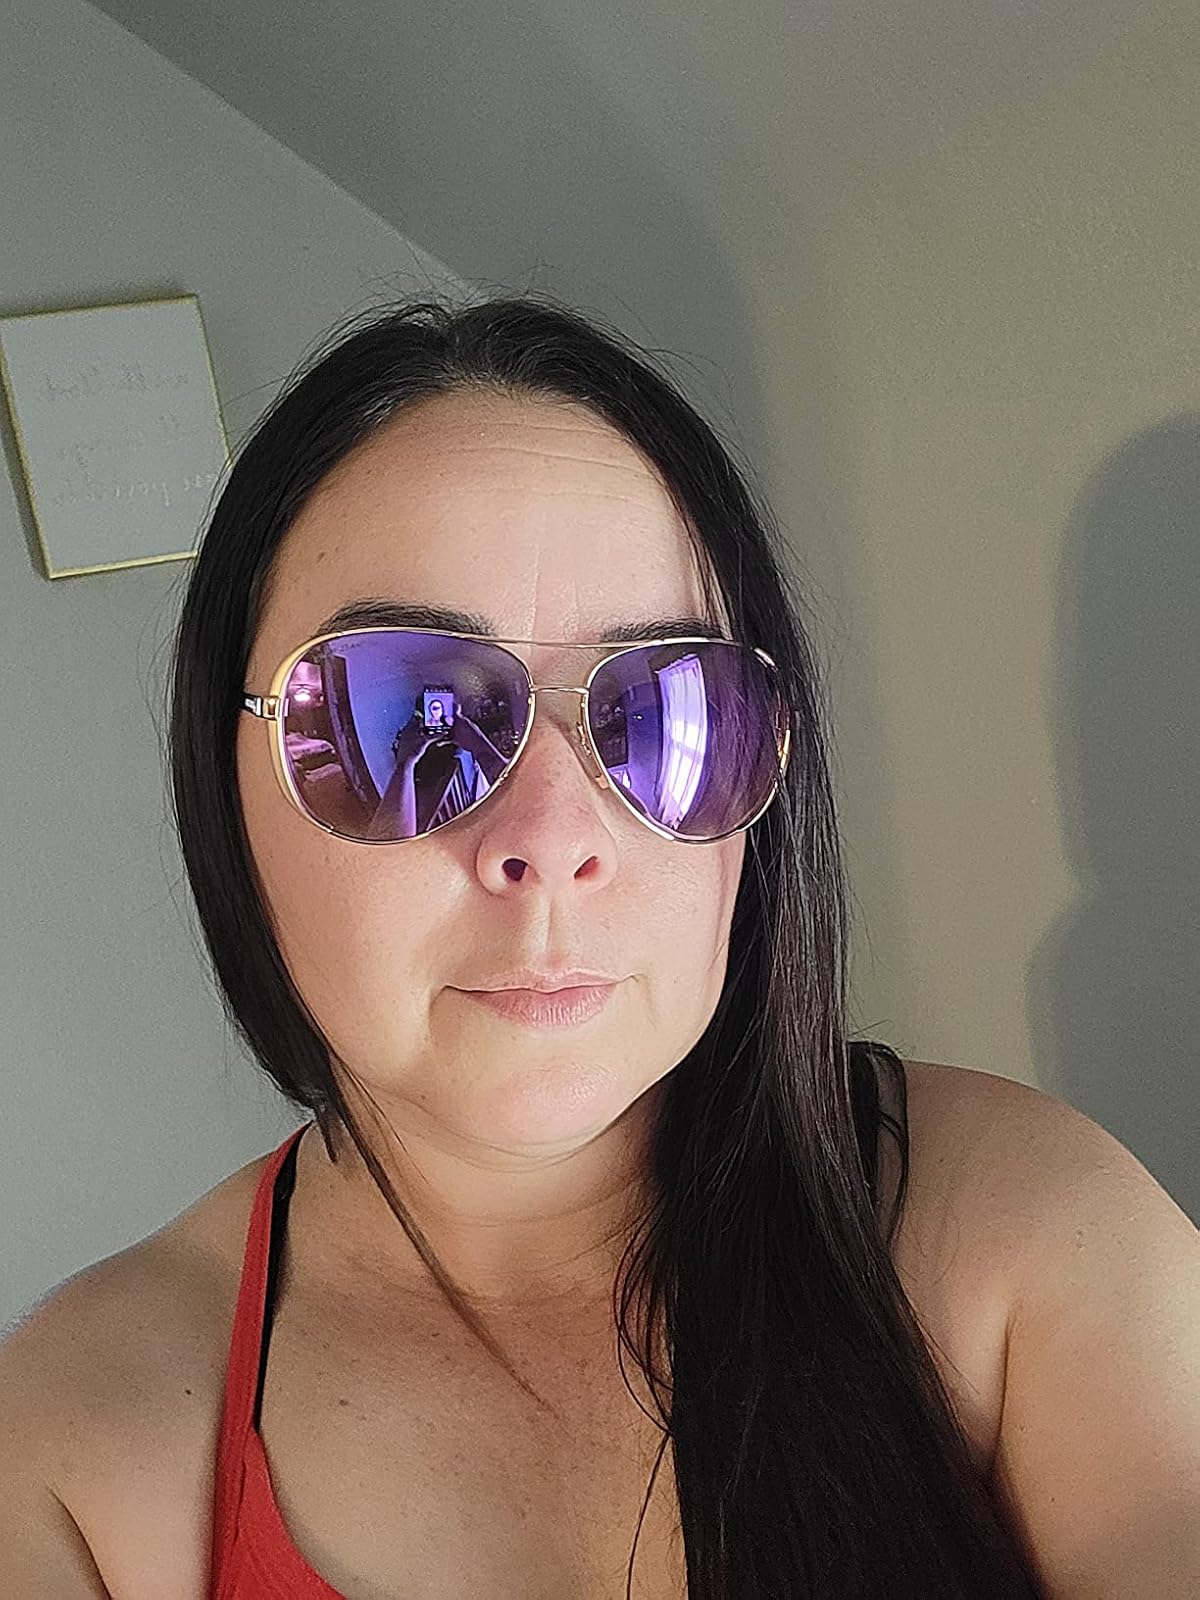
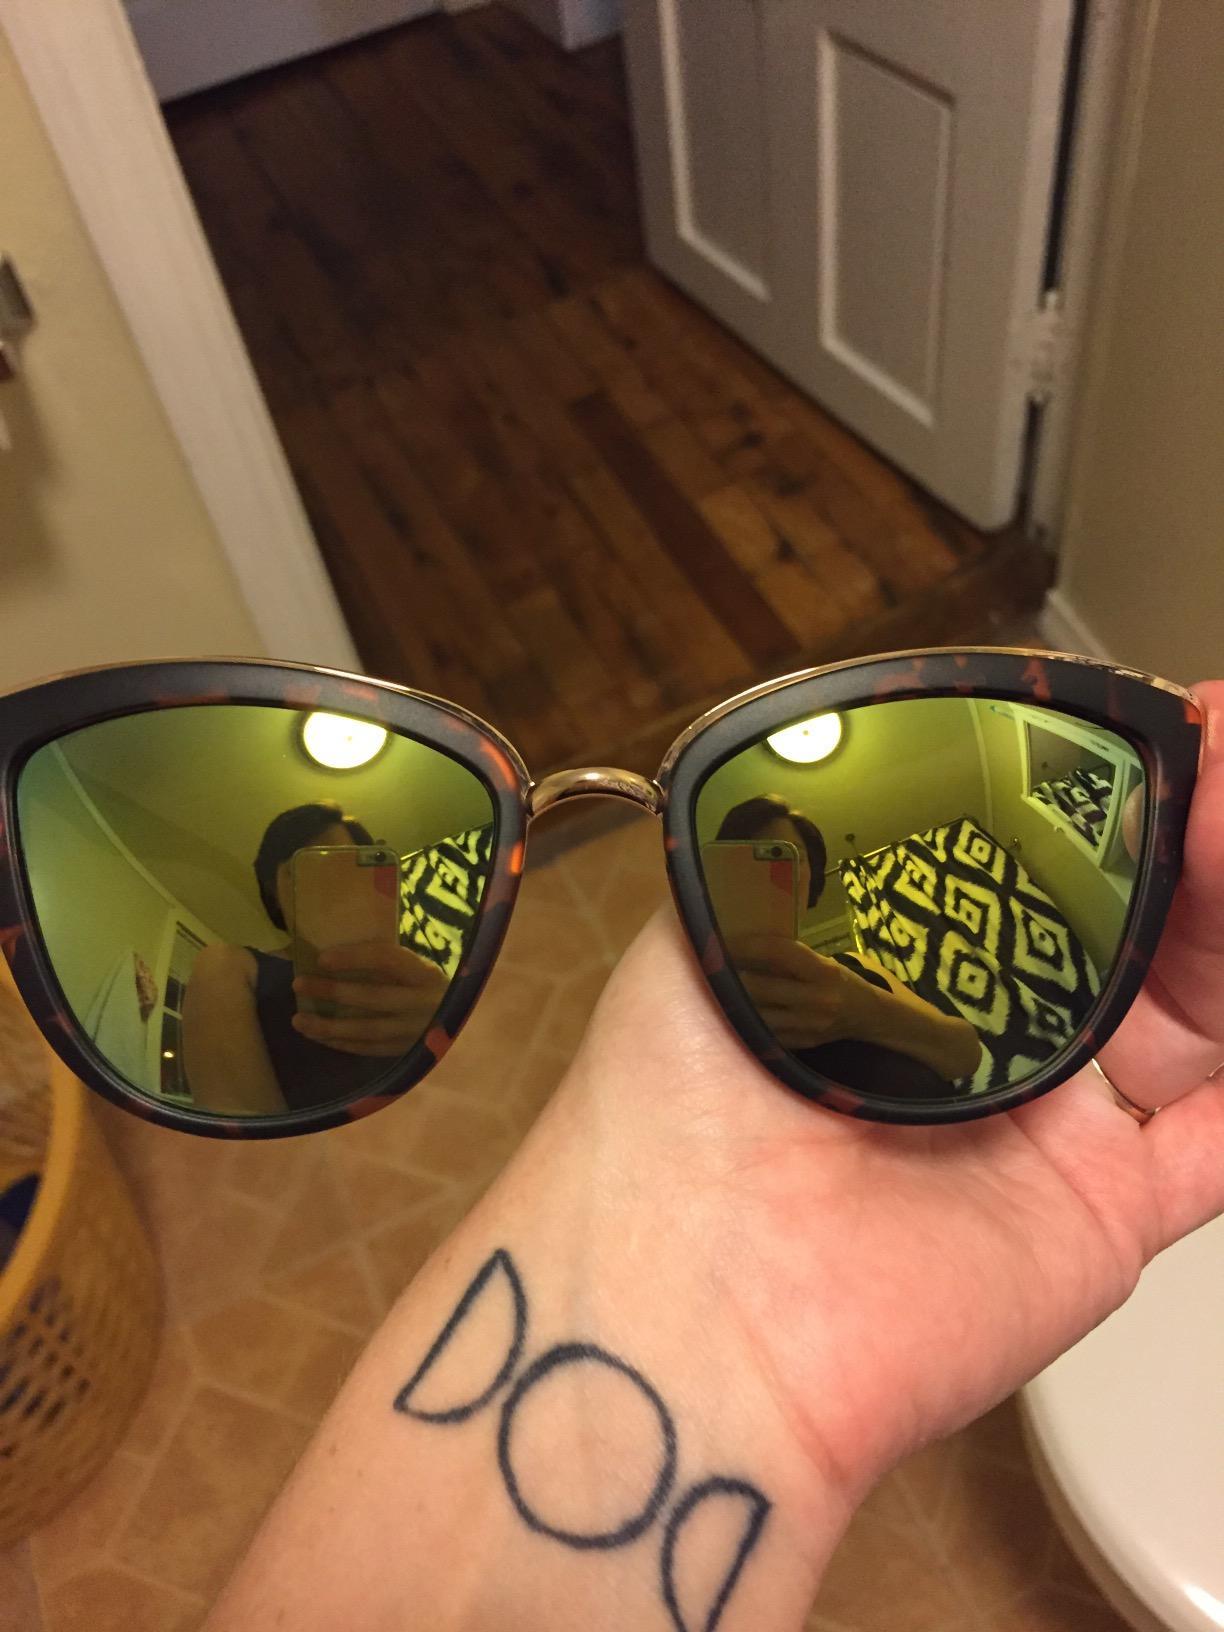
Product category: accessories_sunglasses
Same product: no